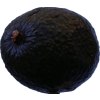
Label: black_avocado